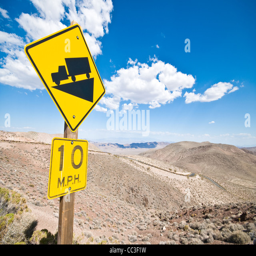
yellow square road sign showing a truck and warning of steep gradient